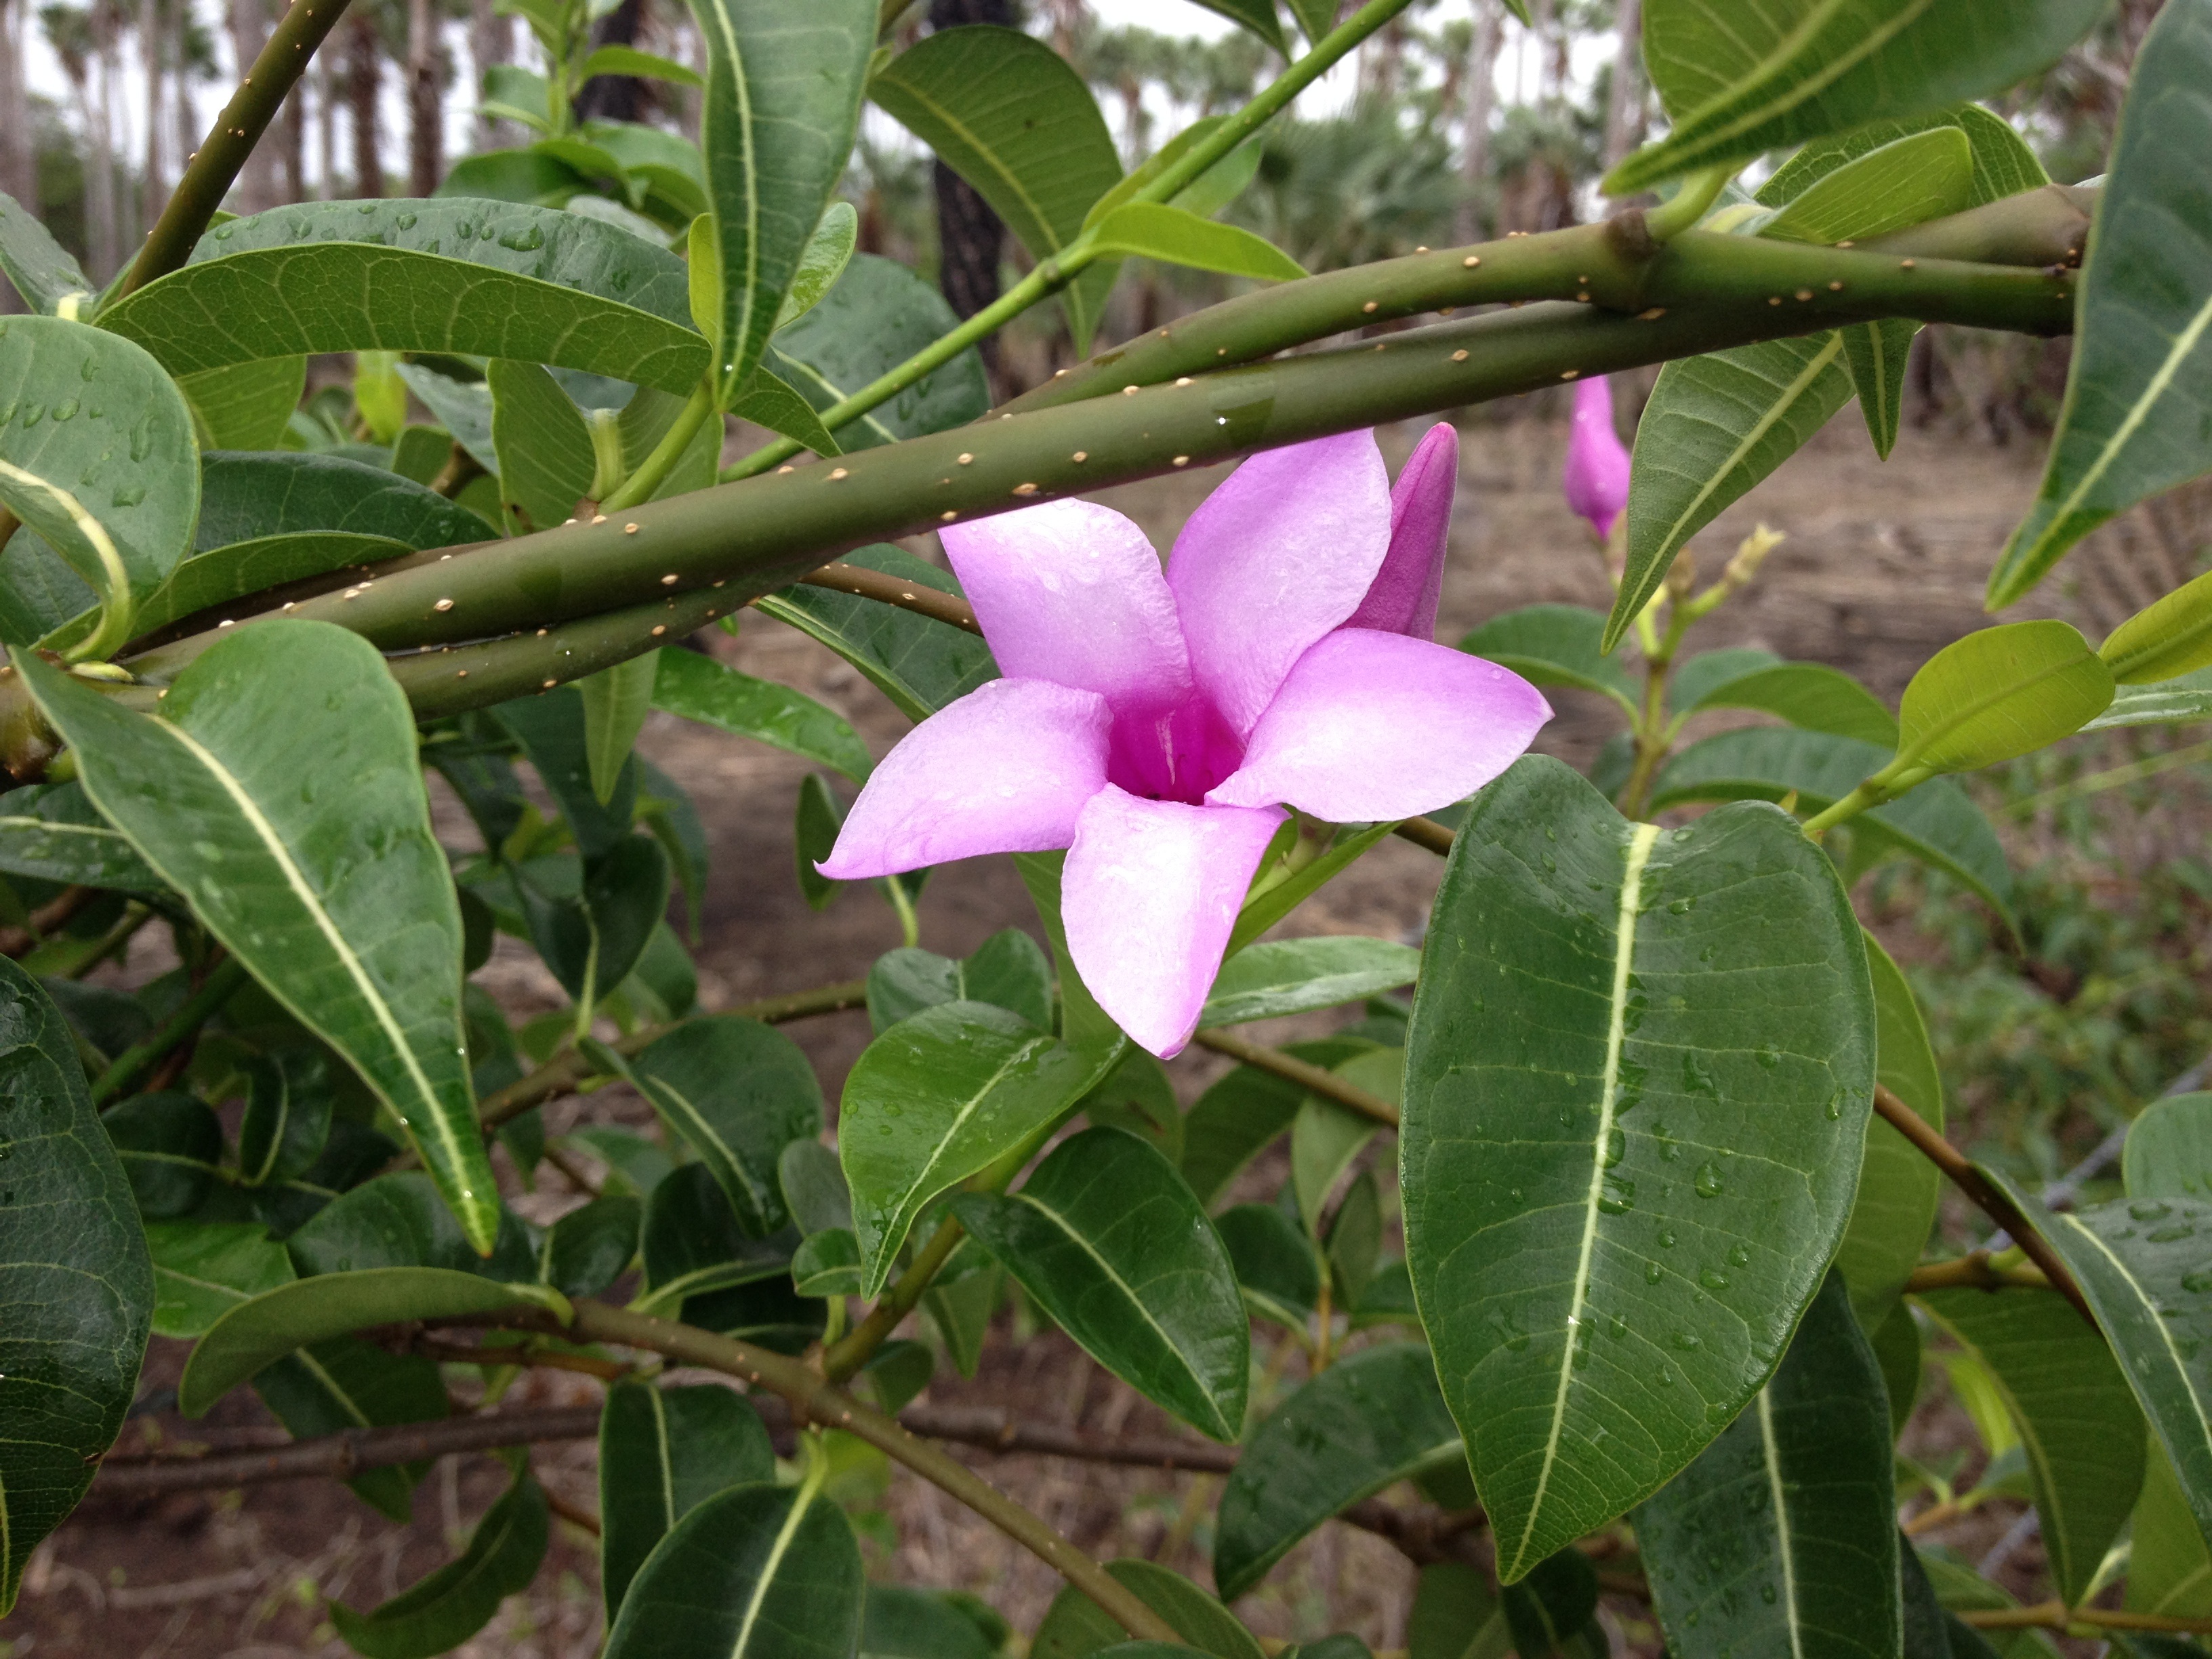
nature, plant, leaf, flower, spring, produce, evergreen, botany, flora, flowers, shrub, flowering plant, land plant